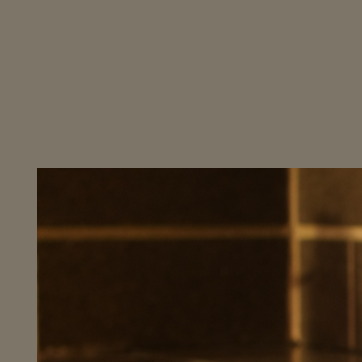
Material: tile